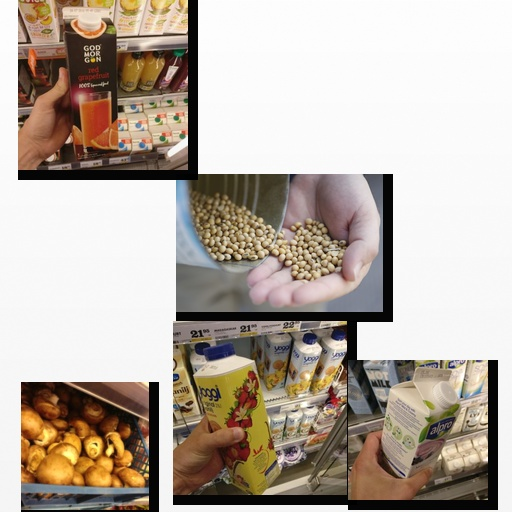
Food items: red_grapefruit_juice, mushroom, soybean, blueberry_soyghurt, strawberry_yoghurt